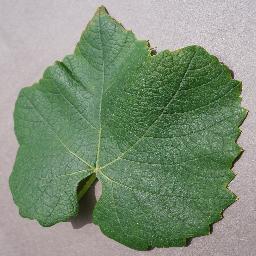
Label: Grape___healthy